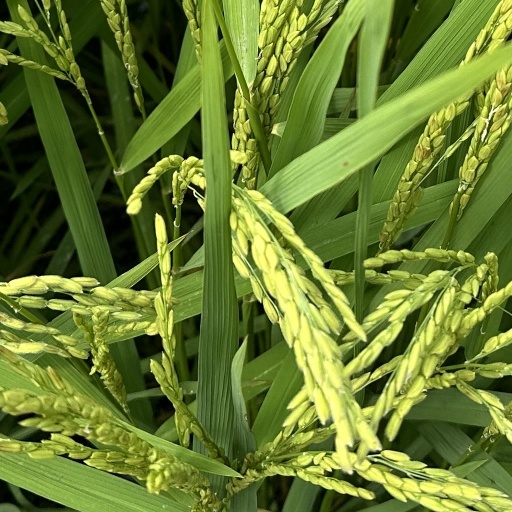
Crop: rice